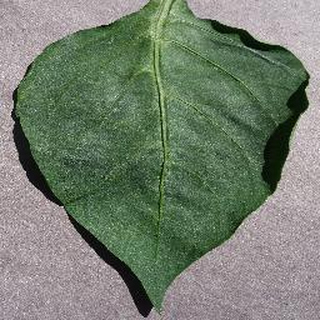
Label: healthy_bell_pepper